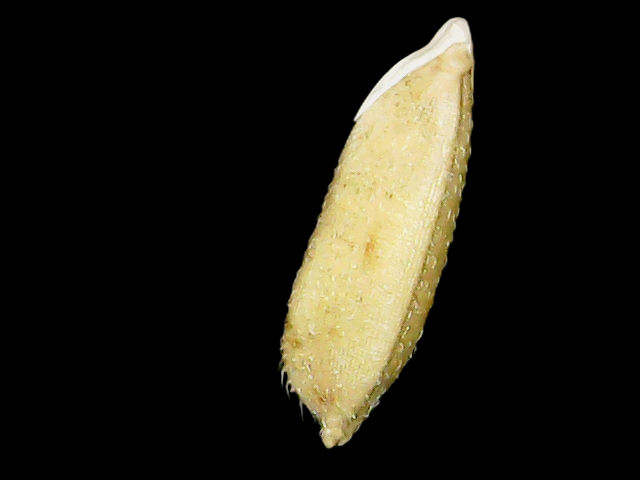
Rice variety: Bd51